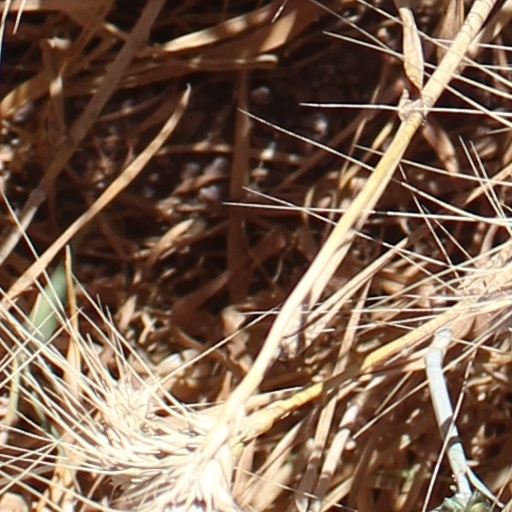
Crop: wheat